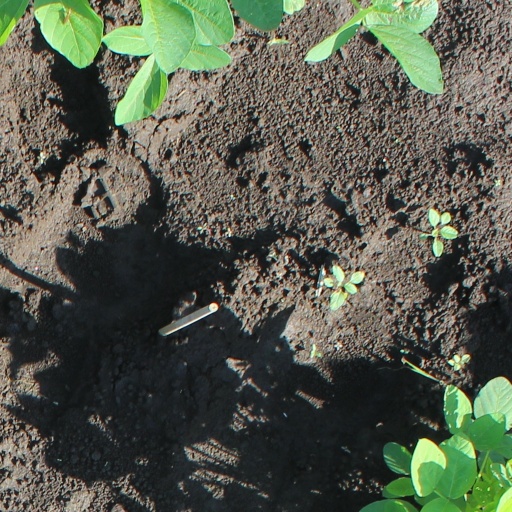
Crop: soybean